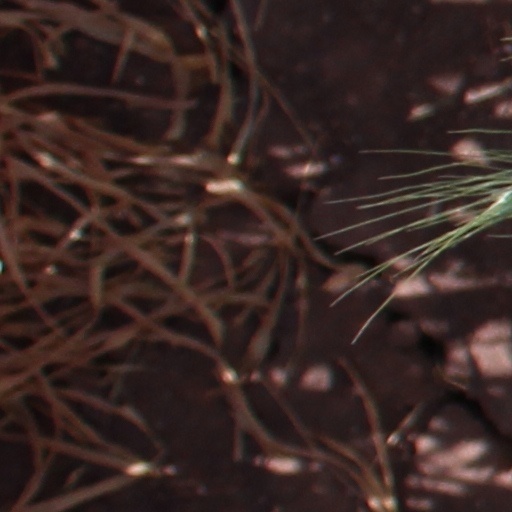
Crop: wheat